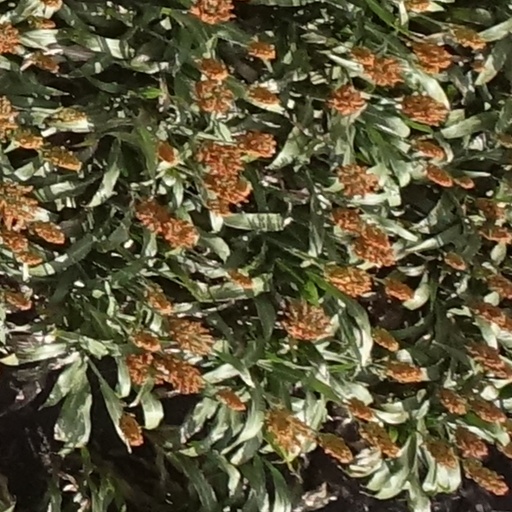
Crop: sorghum